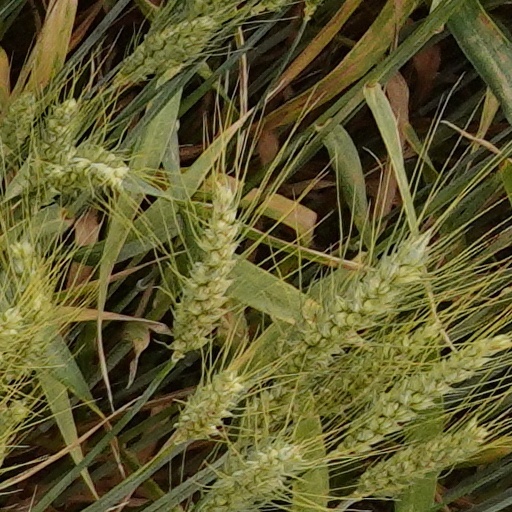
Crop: wheat